Roman Catholic Diocese of São Gabriel da Cachoeira

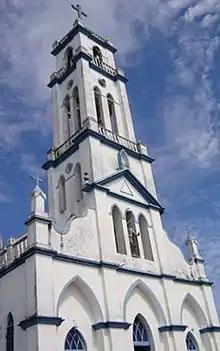
Cathedral of St. Gabriel

The Roman Catholic Diocese of São Gabriel da Cachoeira is a diocese located in the city of São Gabriel da Cachoeira in the ecclesiastical province of Manaus in Brazil.